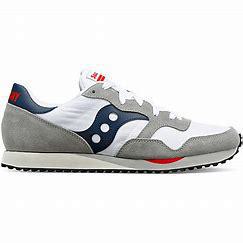
Brand: Saucony
Model: DXN